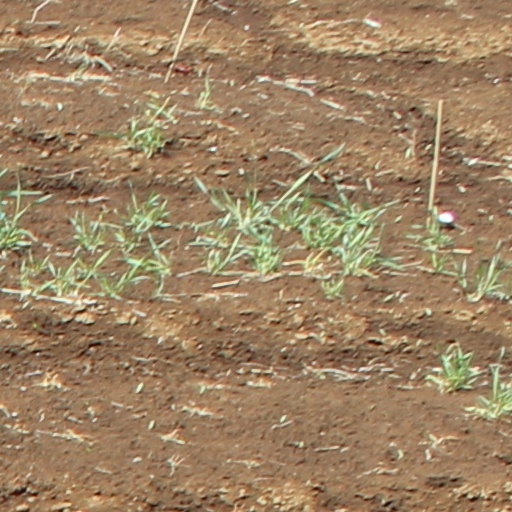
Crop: wheat